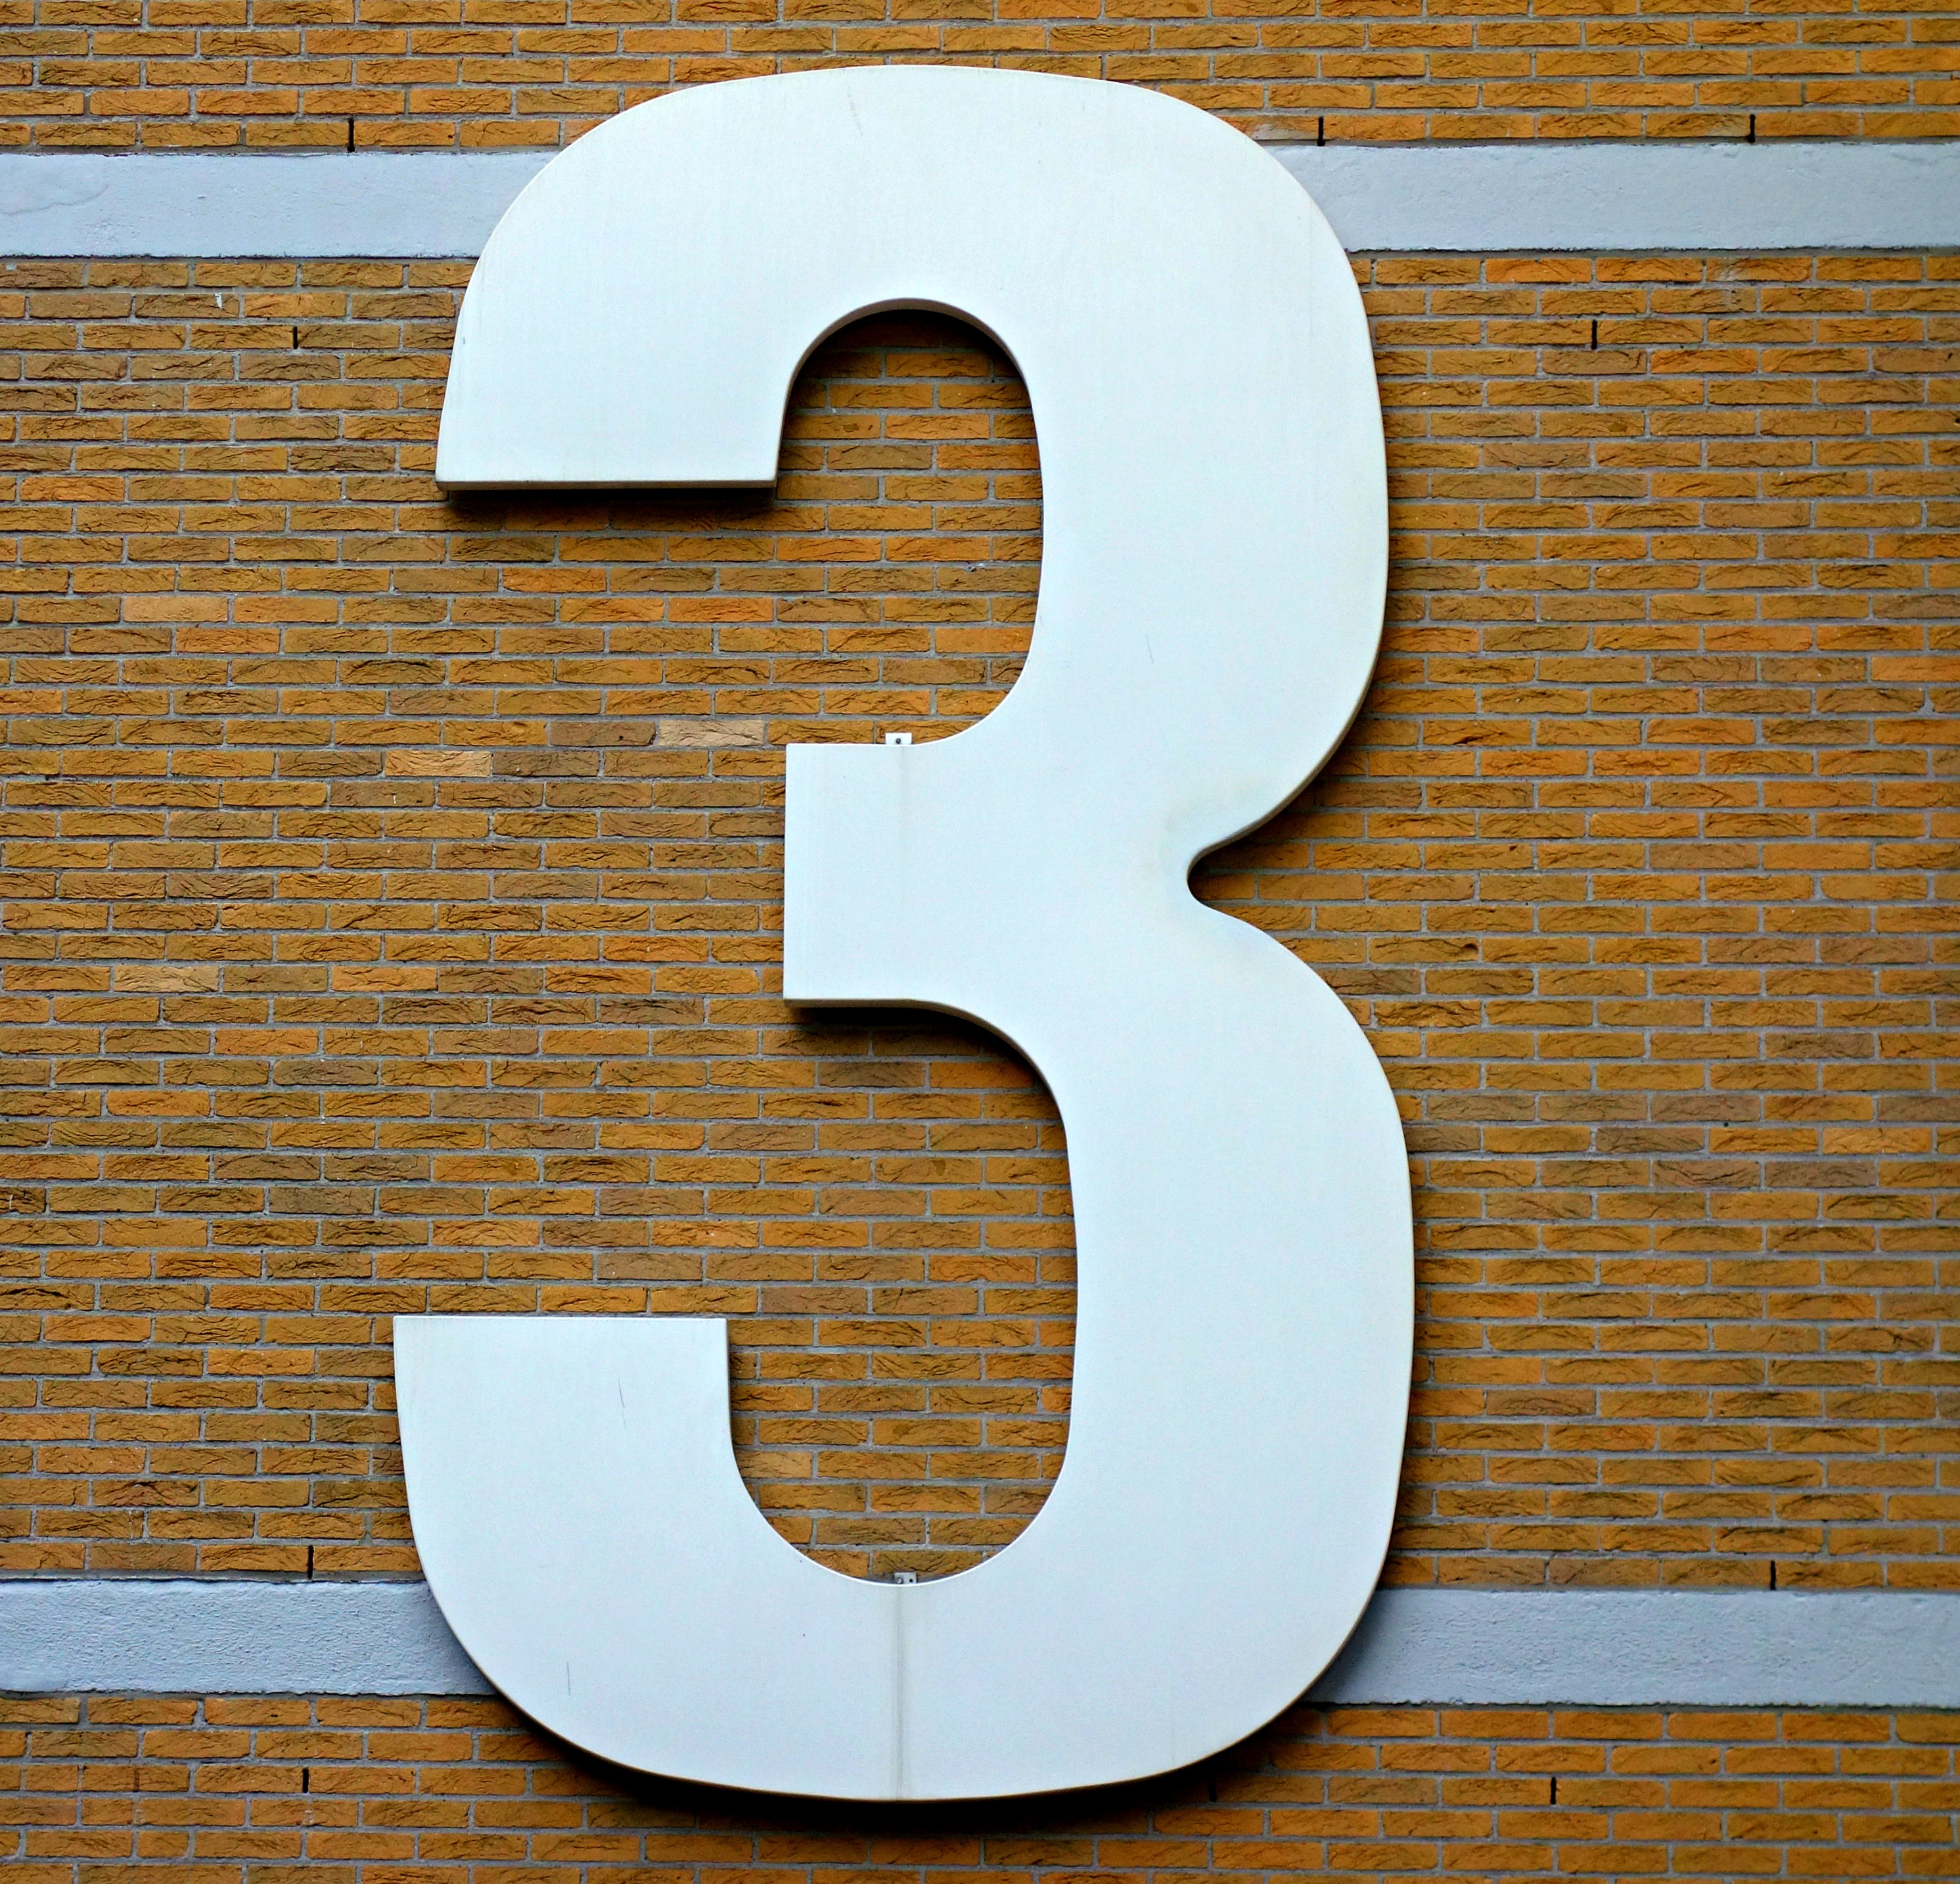
wood, guitar, number, musical instrument, violin, font, figure, three, text, safety, mark, grade, puzzle, password, secret, code, cipher, digit, numeric, string instrument, bowed string instrument, plucked string instruments, house numbering